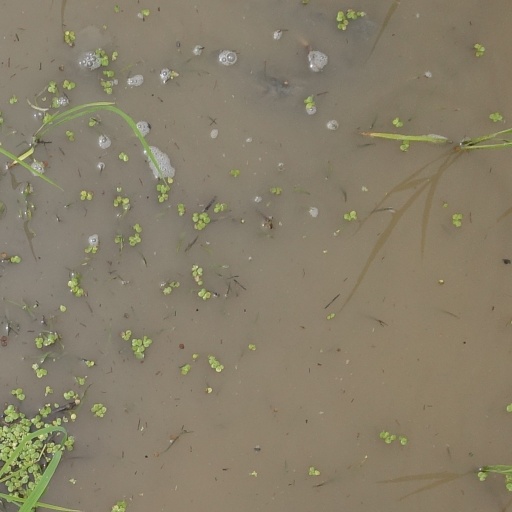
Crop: rice